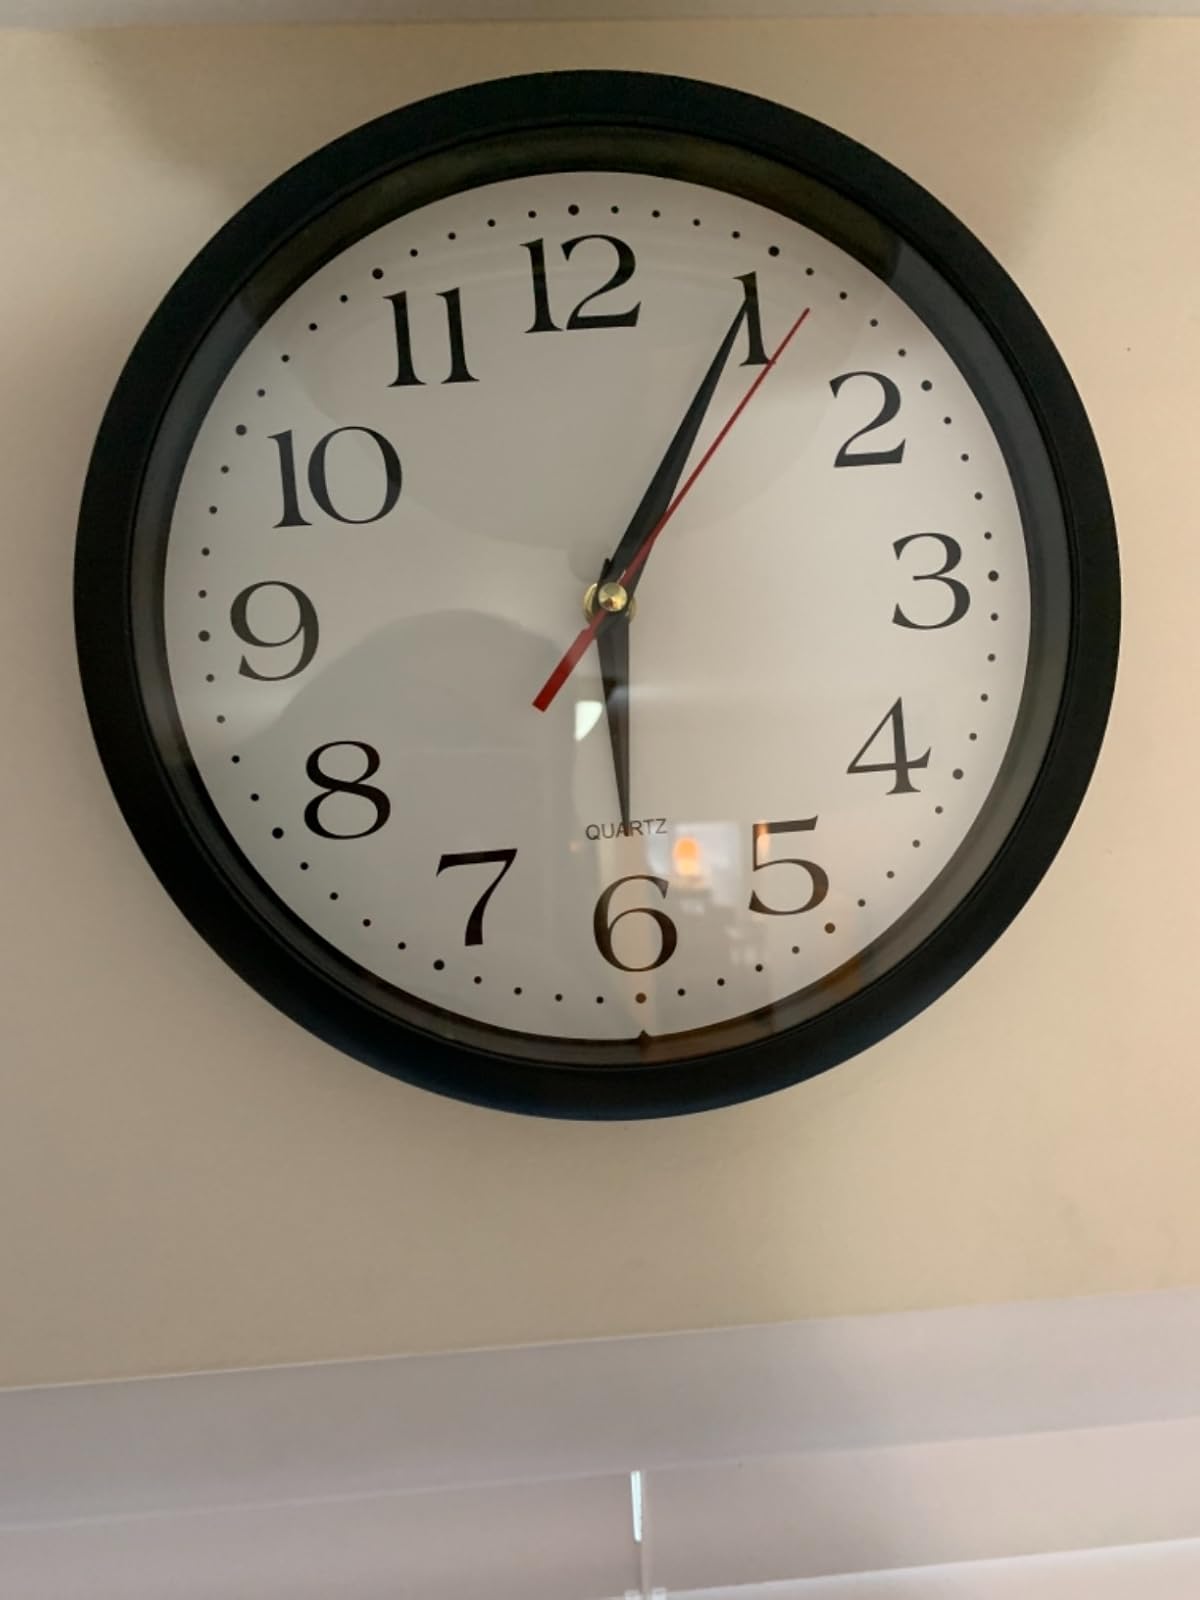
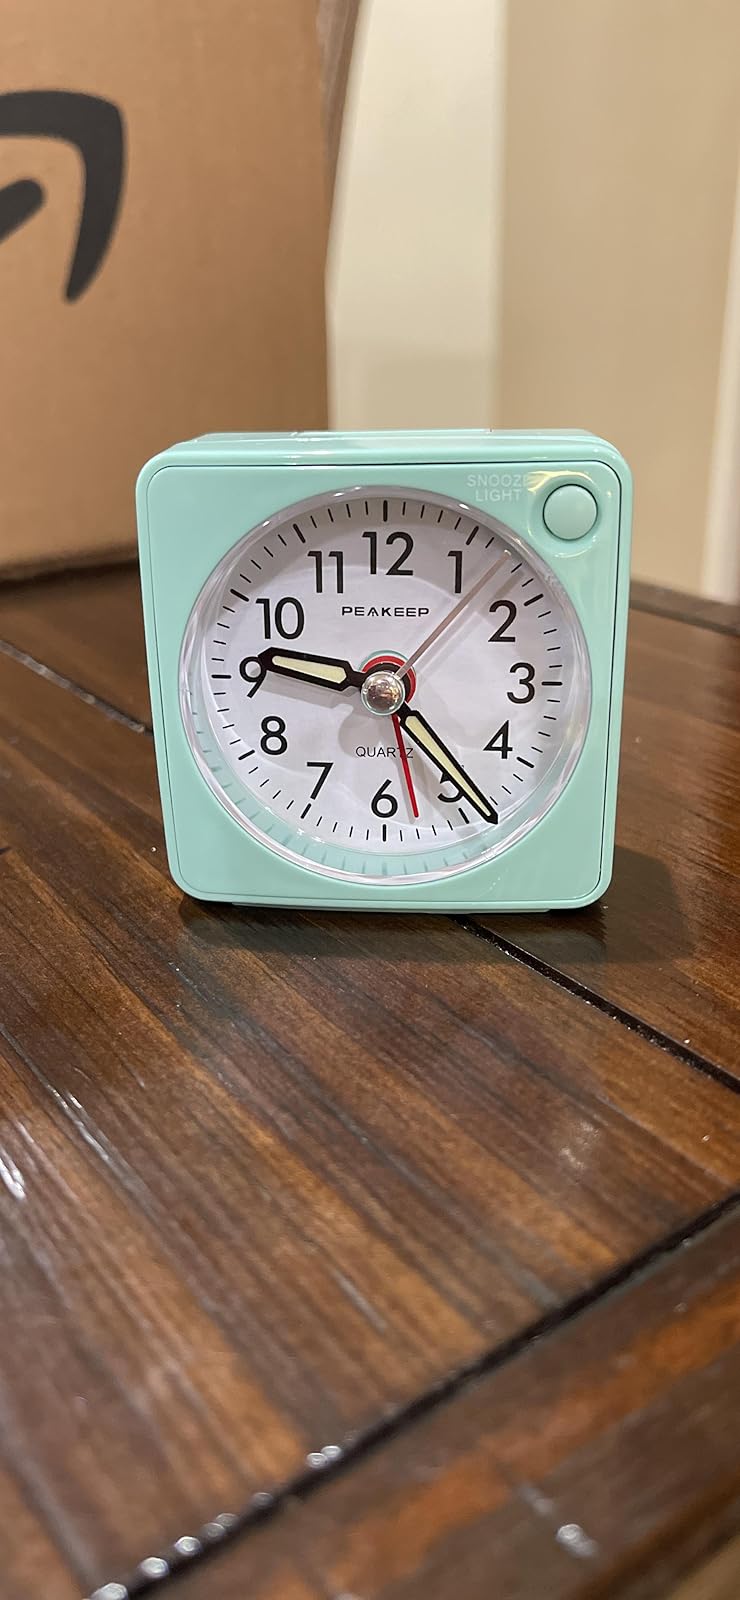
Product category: clock
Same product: no